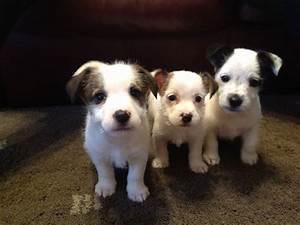
dog